Hsi Lai Temple

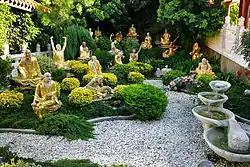
The Arhat Garden in the temple

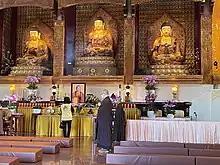
The Main Shrine of the temple, set up as a temporary memorial hall following the death of founder Hsing Yun in 2023

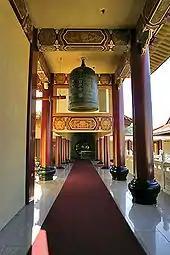
A bell within the grounds of Hsi Lai, traditionally used to mark the start or end of daily activities at a monastery

The temple offers a wide variety of retreats and classes in English and Chinese to promote Humanistic Buddhism and has started an extended retreat program for those who want to experience monastic life for a longer period of time. The retreats generally consist of classes, meditation, mindful eating through the traditional practice of formal Buddhist dining, and communal chores.